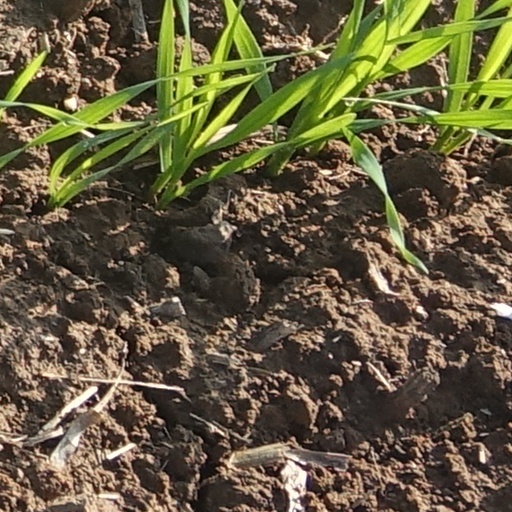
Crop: wheat